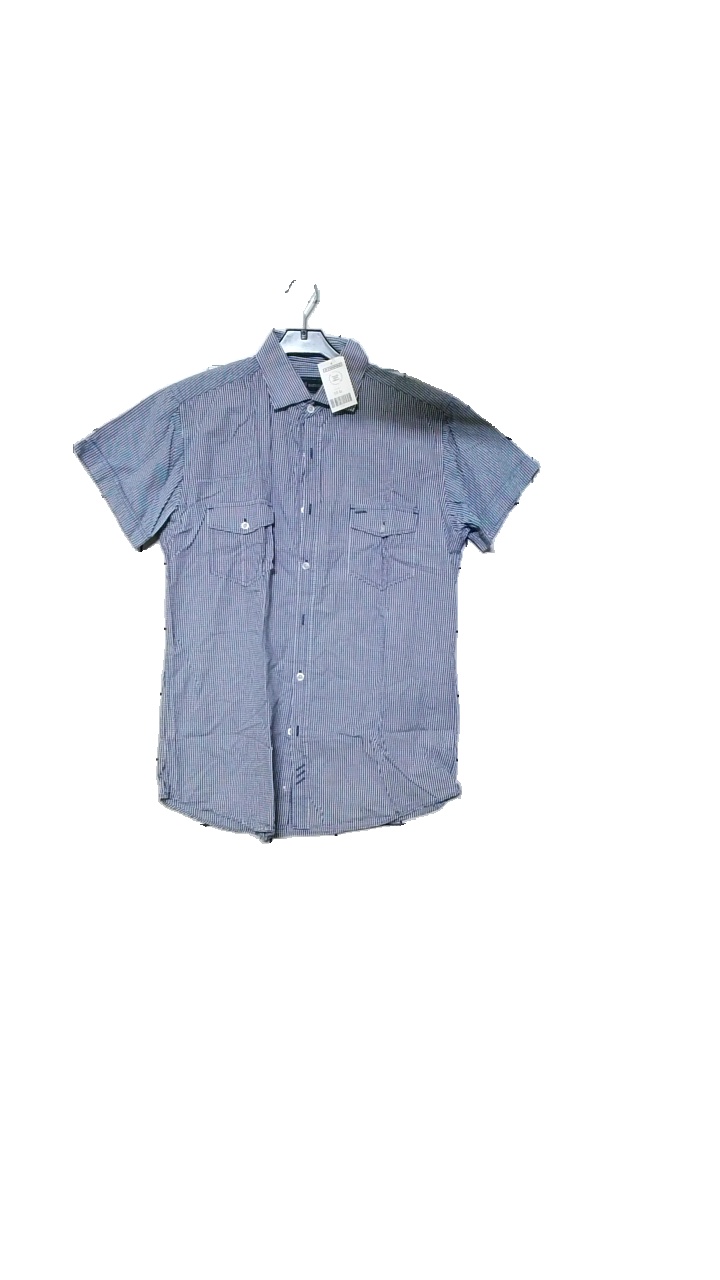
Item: Shirt (Men)
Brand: Batistini (dressman)
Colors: White, Blue
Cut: Regular
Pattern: Checkered print
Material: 100% bomull
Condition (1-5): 4
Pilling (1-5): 4
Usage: Reuse
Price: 50-100